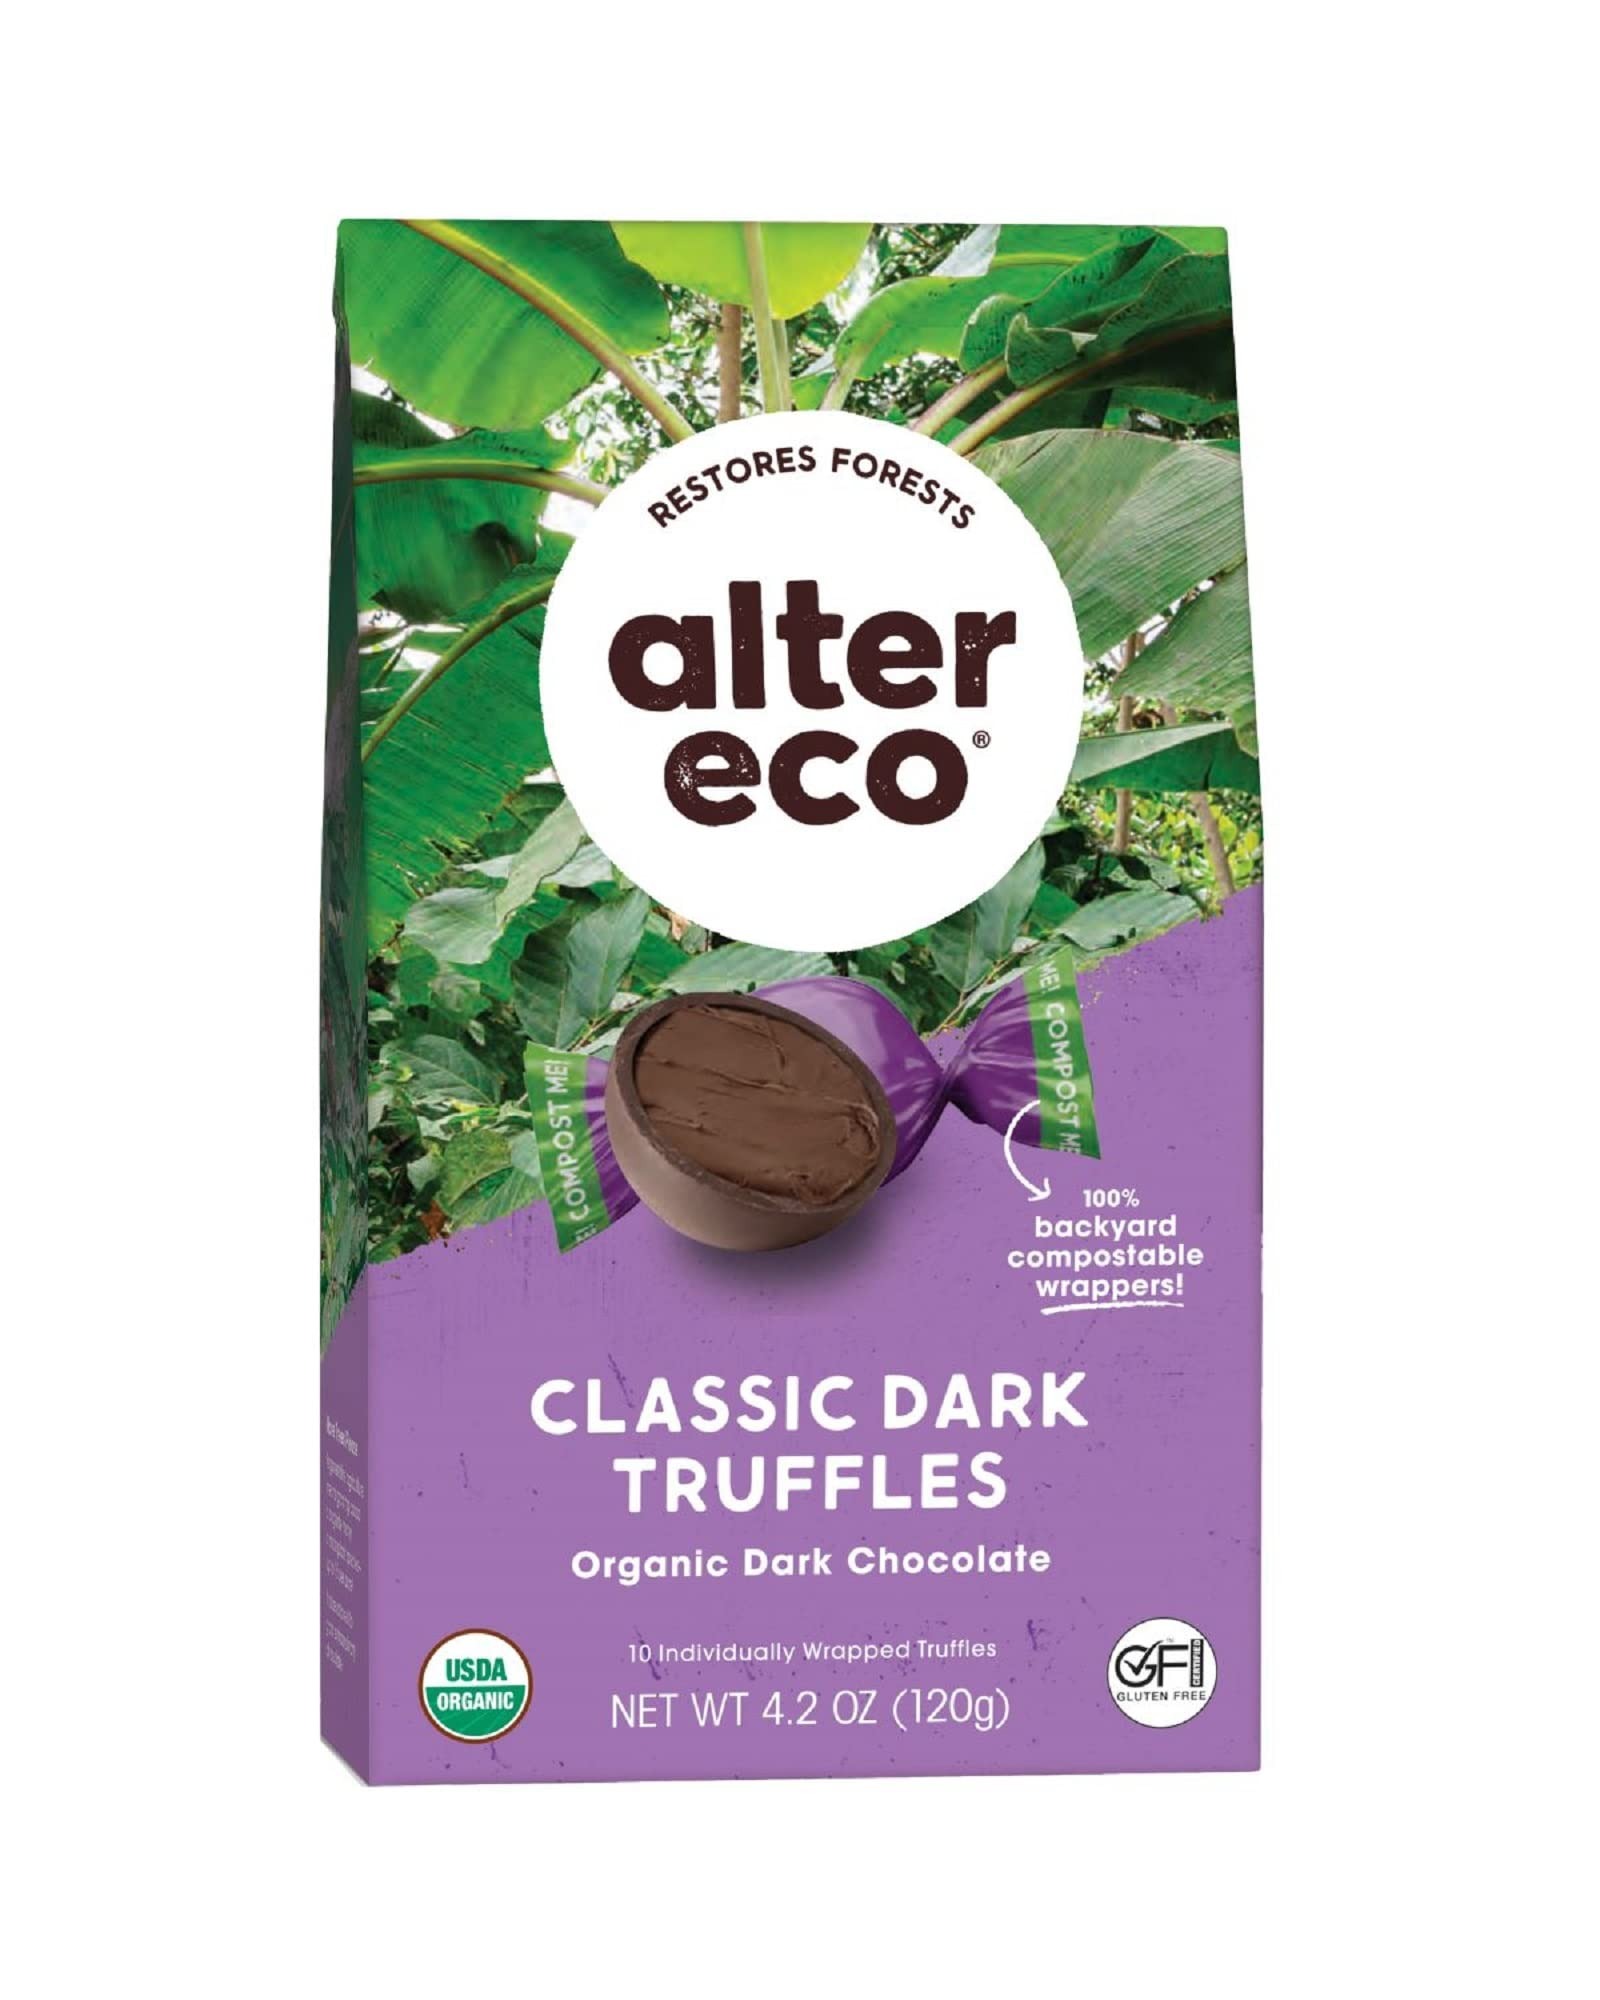
Item Name: Alter Eco |Classic Dark Chocolate Truffles | Pure Dark Cocoa, Fair Trade, Organic, Non-GMO, Gluten Free | 80 Truffles
Bullet Point 1: THIS IS A PACK OF 80 DARK CHOCOLATE TRUFFLES - CLASSIC TRUFFLES - MELTY, SILKY, GOODNESS - Fans of our award-winning bars will recognize the deepest, smoothest, Dominican dark chocolate surrounding these sumptuous truffles. Inside, cocoa butter and nourishing coconut oil unite for a creamy center.
Bullet Point 2: COMPOSTABLE WRAPPERS AND RECYCLABLE BOXES - Does it get any more sustainable? Our compostable wrappers and recyclable gables make every Truffle that much better. These claims are in accordance with Vincotte OK Compost HOME certification standards.
Bullet Point 3: MADE WITH PURE COCONUT OIL - We make our Truffles with 100% pure Coconut Oil. We want you to have the best for your body, and your taste buds!
Bullet Point 4: ORGANIC & FAIR TRADE - Certified by the USDA Organic and Fair Trade! Our organic chocolate starts at the soil, and is finished with FSC Certified recyclable packaging.
Bullet Point 5: A NAME YOU CAN TRUST: Since 2005, Alter Eco has been a trusted name in delicious and eco-friendly snack foods. Because we use all natural, organic ingredients in our chocolate, it is more susceptible to melting when shipped to warmer locations.
Value: 80.0
Unit: Count

Price: 7.73